Castle Master

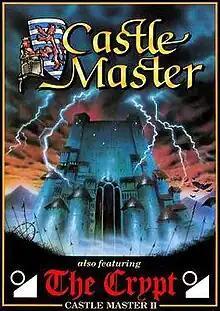
Cover art of the compilation release

Castle Master is a 1990 video game developed by Incentive Software and published by Domark. It was released for the ZX Spectrum, Commodore 64, Amstrad CPC, Amiga, Atari ST and IBM PC. A compilation was released also in 1990 that contained the original and the sequel, "Castle Master II: The Crypt".